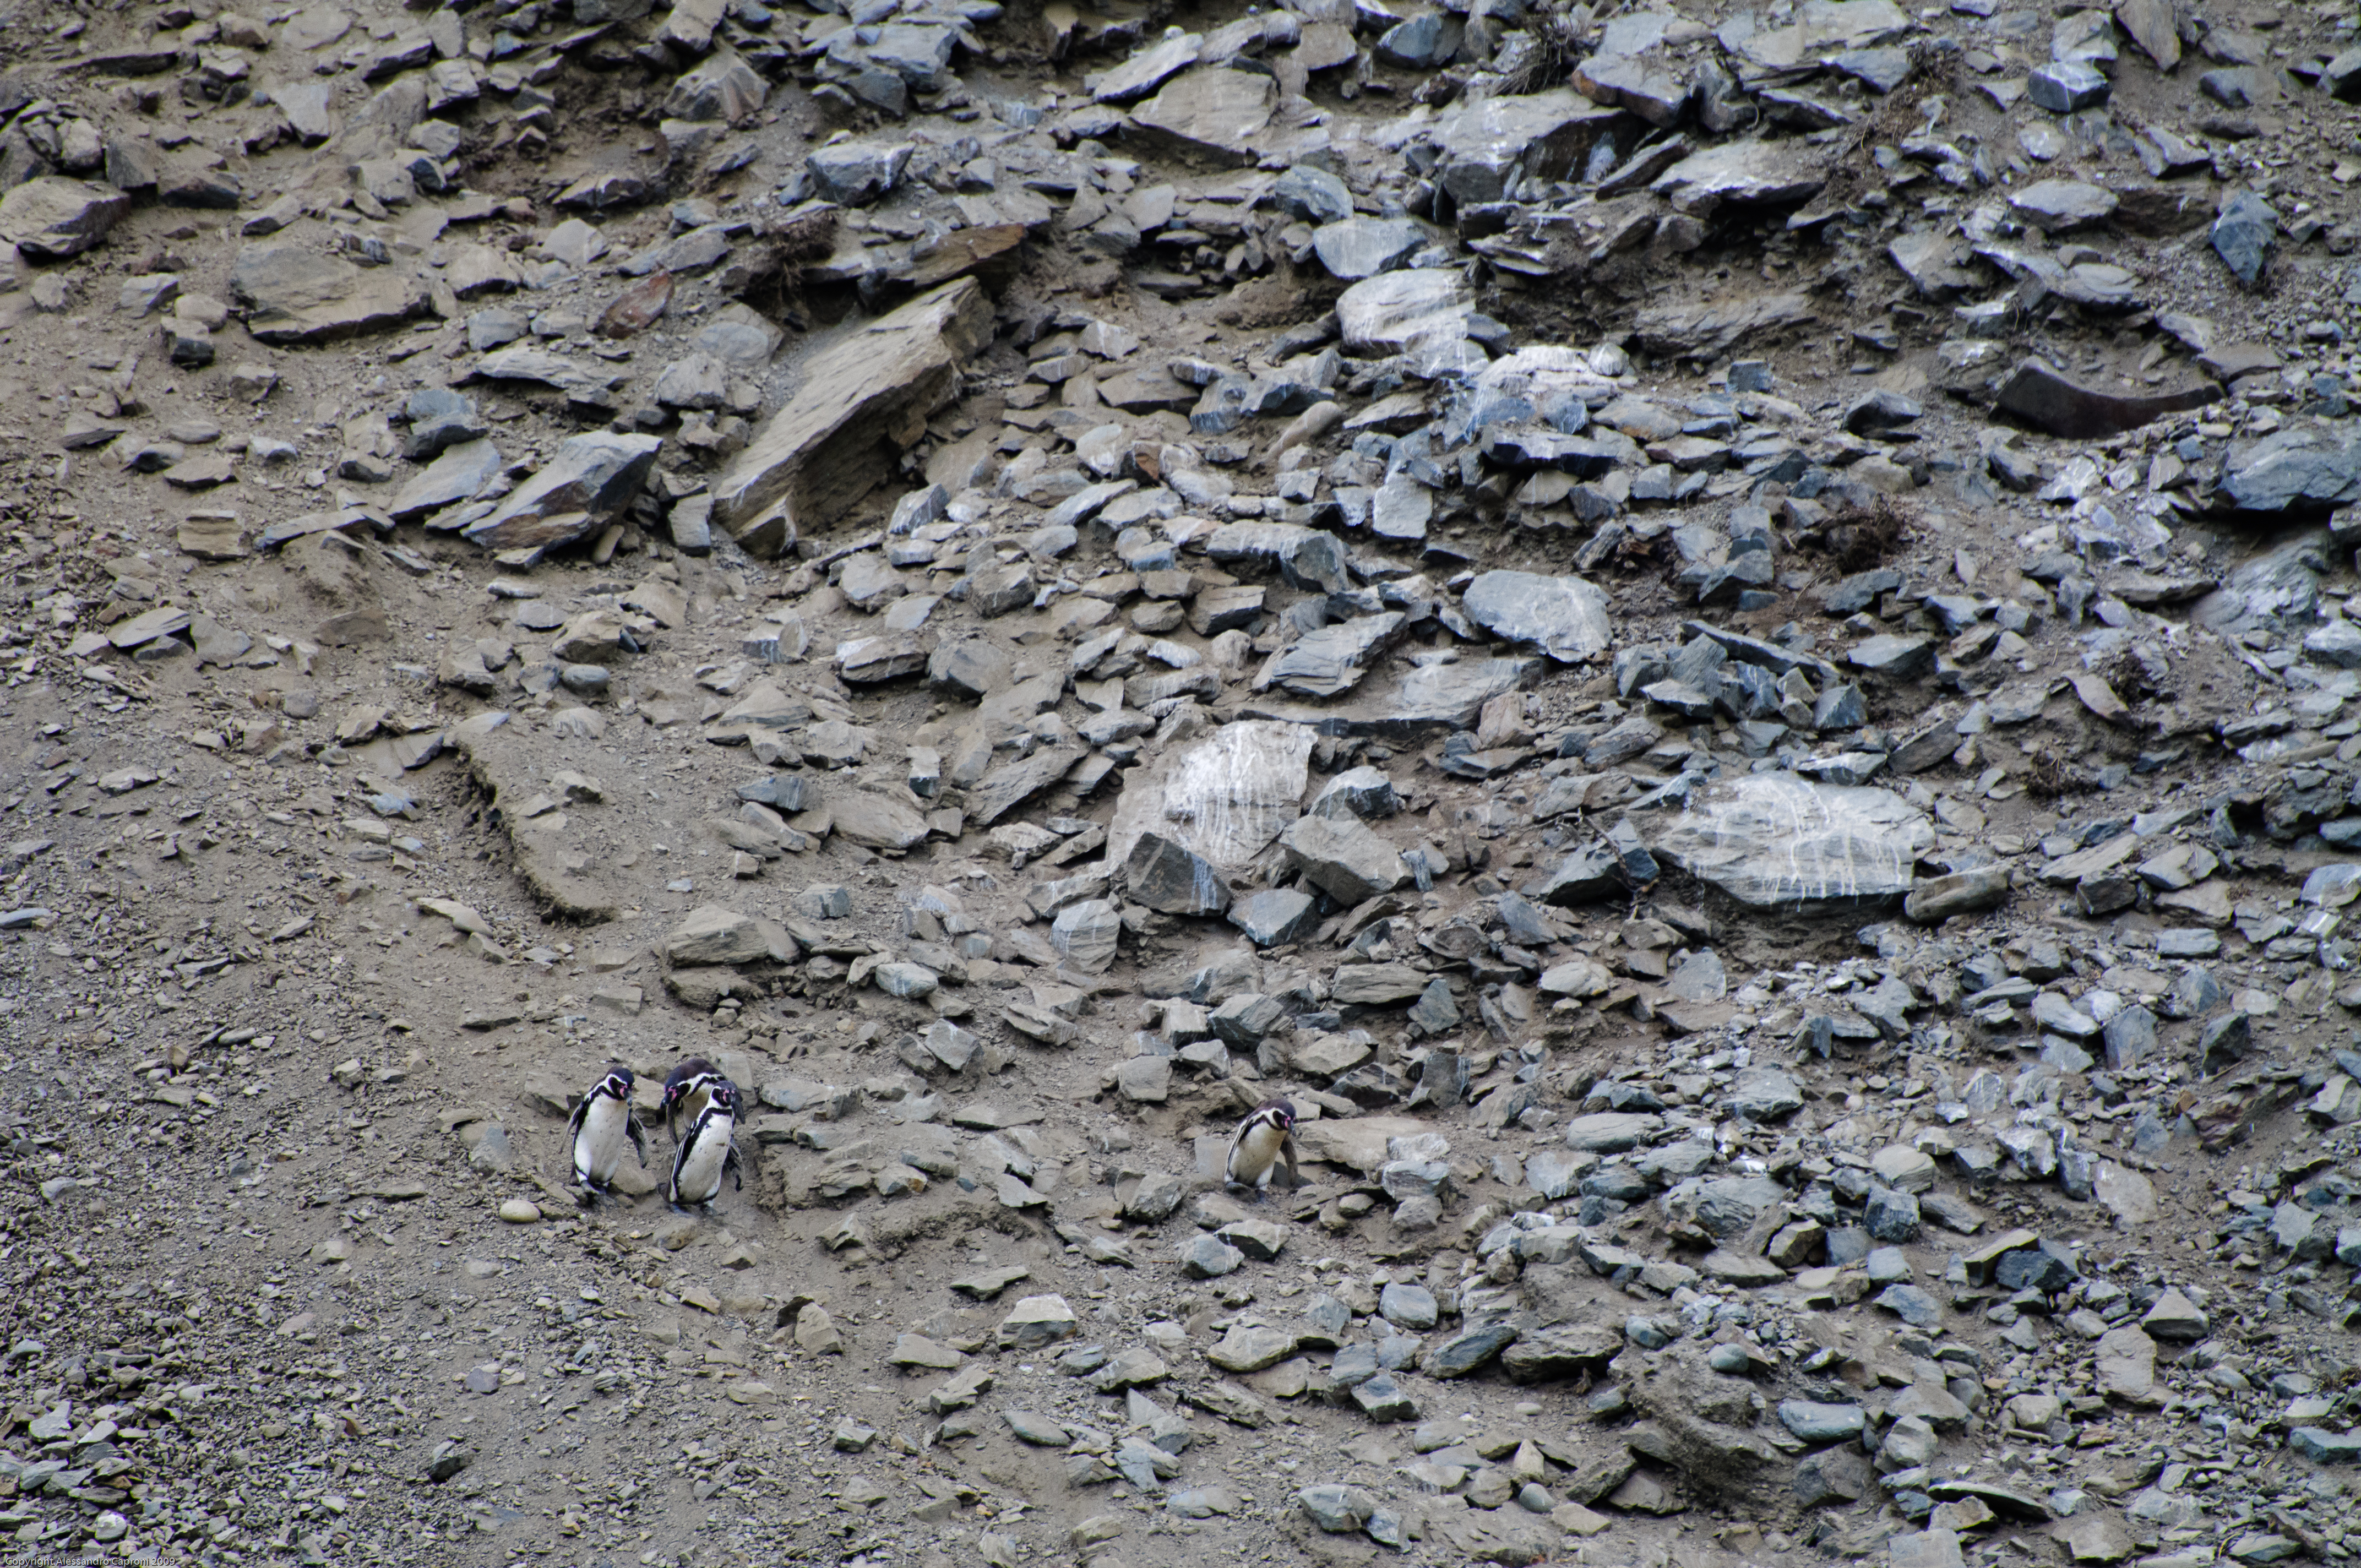
sand, rock, texture, asphalt, soil, nikon, material, chile, geology, laserena, d300